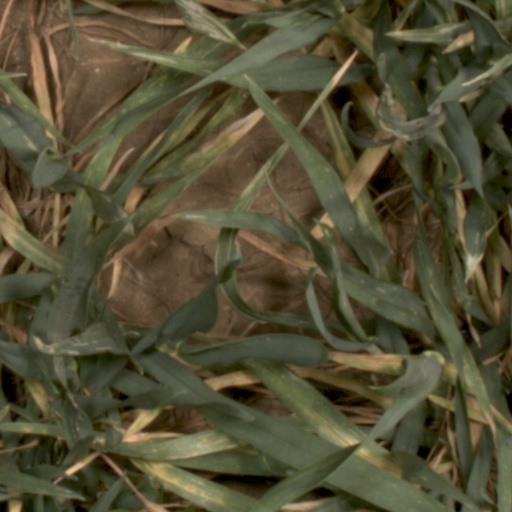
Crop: wheat